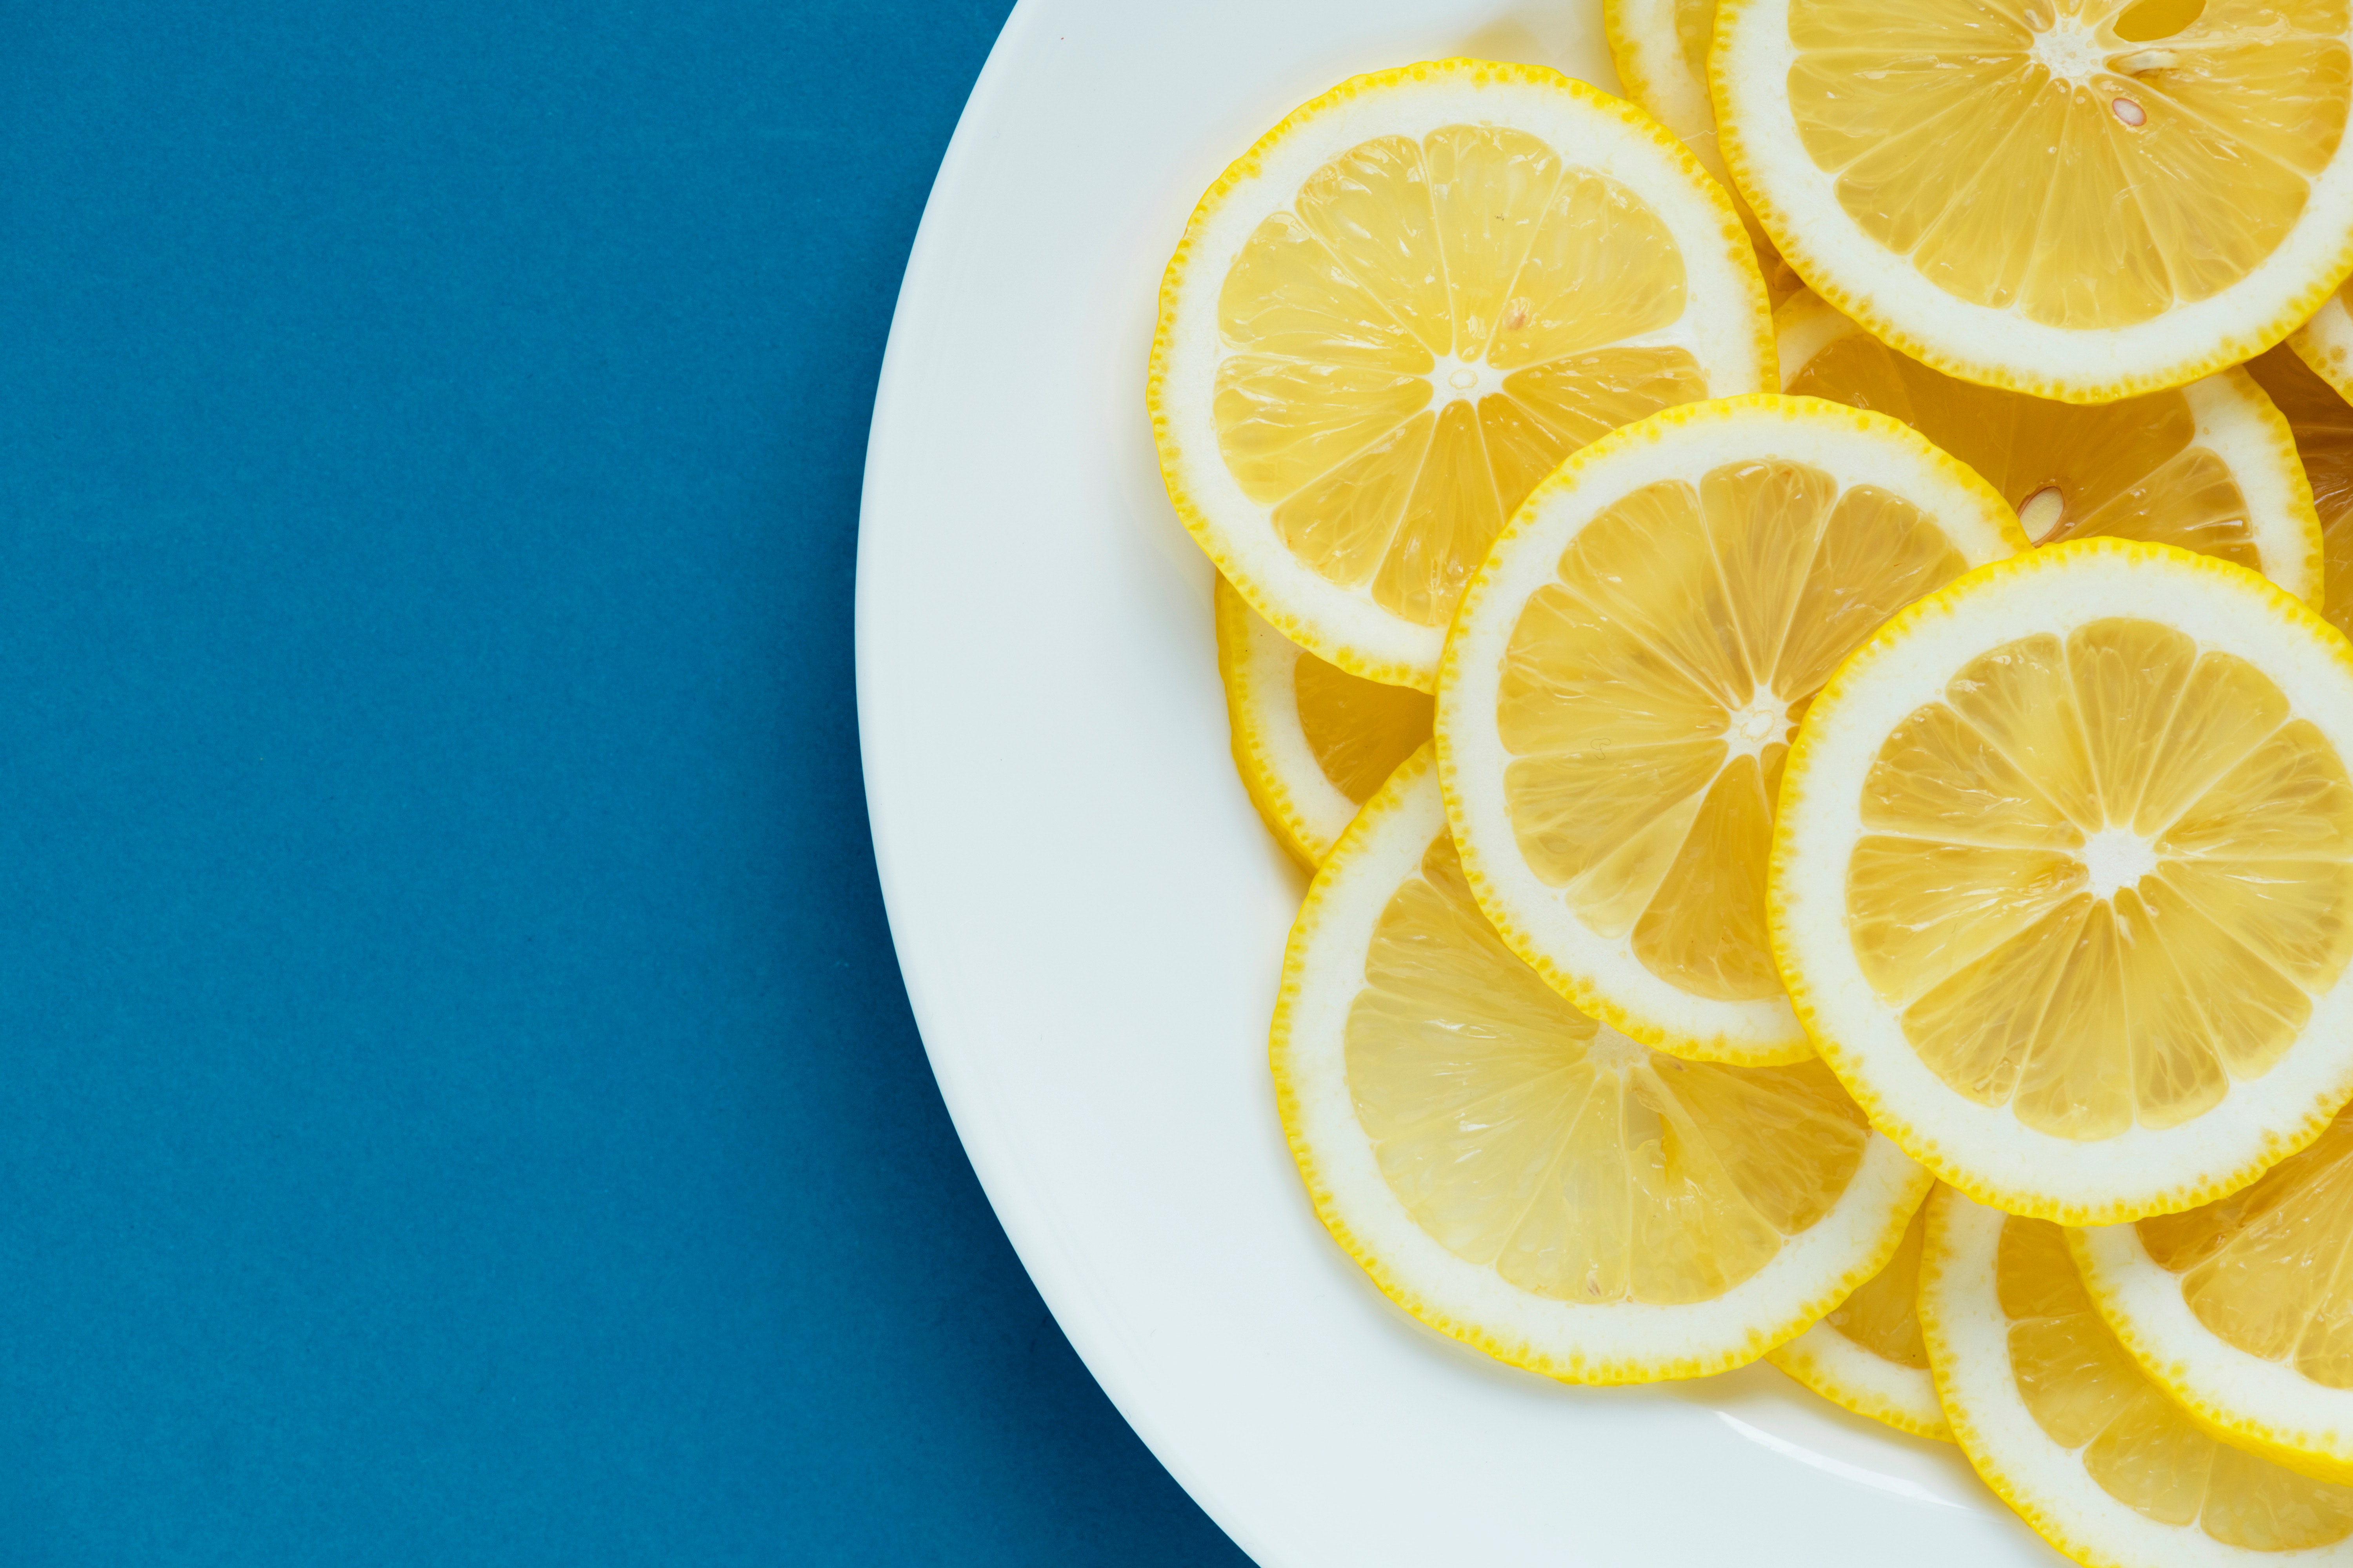
citrus, lemon, meyer lemon, lime, citric acid, yellow, citron, food, lemon peel, fruit, key lime, lemon lime, sweet lemon, plant, orange, tangelo, vegetarian food, produce, bitter orange, lemonade, ingredient, cuisine, grapefruit, pomelo, peel, superfood, yuzu